Pune district

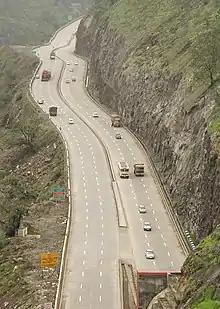
Mumbai Pune Expressway

After India's 1991 economic liberalization, Pune began attracting foreign capital from the information-technology and engineering industries. Between 1997 and 2000,IT parks were developed in Aundh and Hinjawadi. Other IT parks have been set up at Baner, Magarpatta (in hadapsar), EON IT Park Kharadi and viman nagar. Pune is considered an IT hub of India along with Bangalore